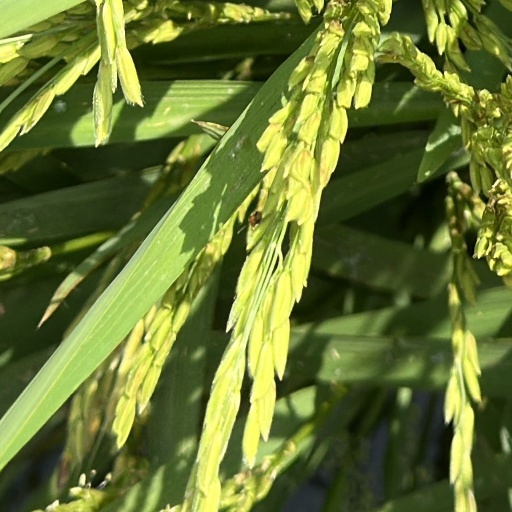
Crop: rice